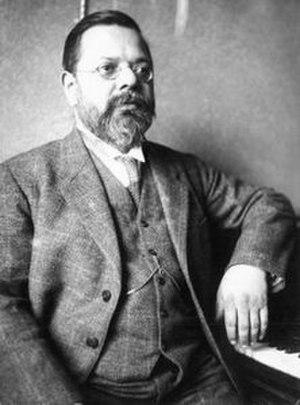
Otakar Zich est un compositeur et esthéticien tchécoslovaque.